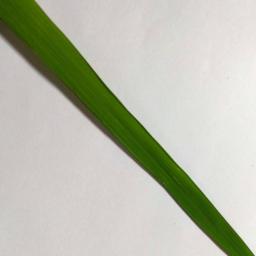
Label: Rice___Healthy